Forgive Me If I've Told You This Before

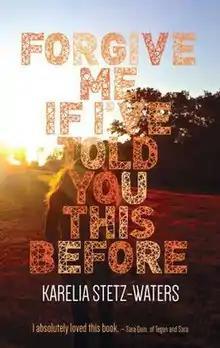
Cover Art for Forgive Me If I've Told You This Before

Forgive Me If I've Told You This Before is a young adult LGBT coming of age story written by Karelia Stetz-Waters. The book is set in a 1992 rural Oregon town during the middle of the campaign against homosexual equal rights known as the 1992 Oregon Ballot Measure 9. The book was first published on October 9, 2014, by Ooligan Press. Parts of the book are based on an unpublished memoir by Stetz-Waters.